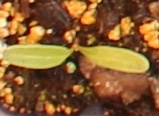
Label: Sugar beet